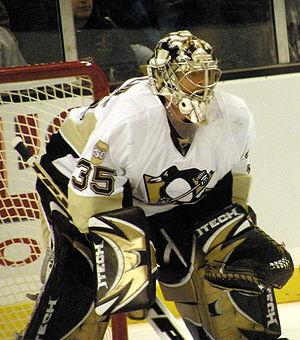
La saison 2007-2008 des Penguins de Pittsburgh est la quarantième saison de la franchise de hockey sur glace au sein de la Ligue nationale de hockey. Après une bonne saison 2006-2007, les Penguins tentent de faire mieux et y parviennent guidés par Ievgueni Malkine en remplacement de Sidney Crosby pendant une bonne partie de la saison, ils finissent à la première place de leur division et à la deuxième de l'Association de l'Est derrière les Canadiens de Montréal.
Ty Curtis Conklin, né le 30 mars 1976 à Phoenix, est un gardien de but professionnel américain de hockey sur glace.